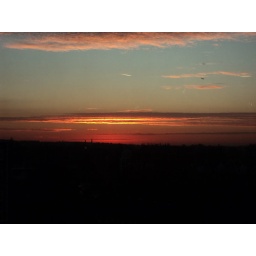
Beautiful sunset from the 6th floor of the Universal Music building in Hammersmith